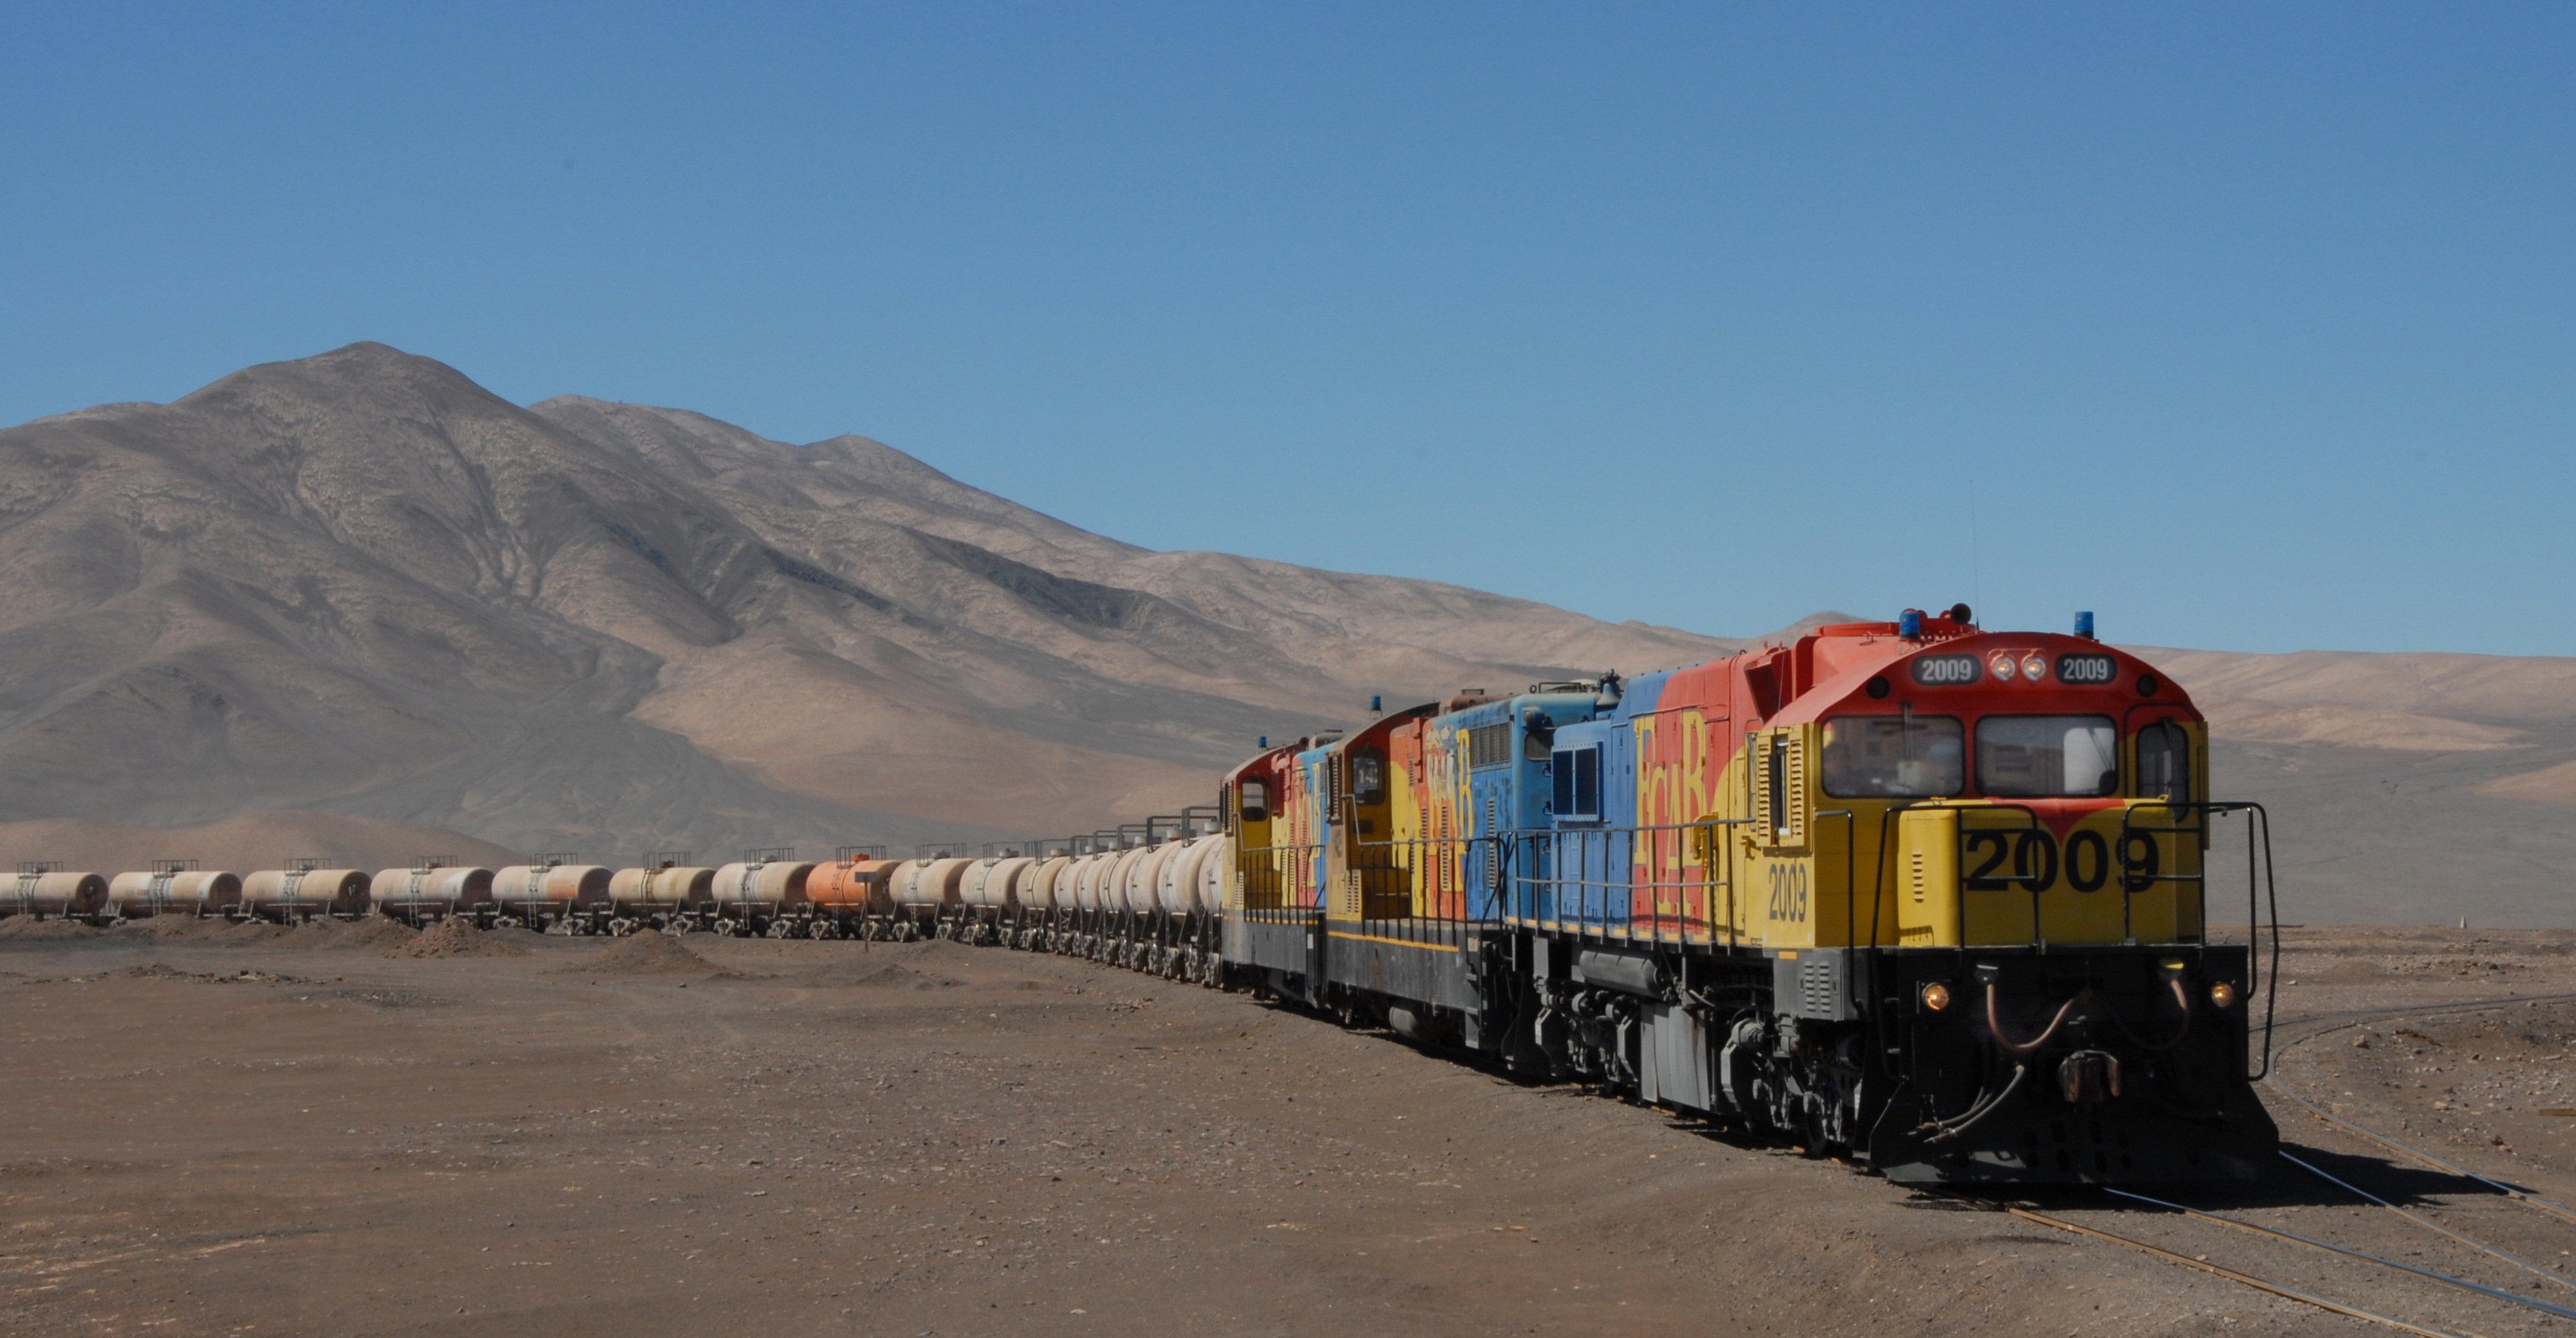
mountain, track, train, transport, vehicle, chile, locomotive, andes, rail transport